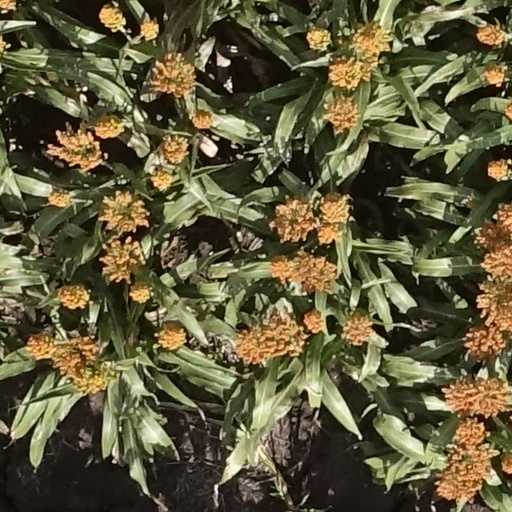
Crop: sorghum